LNER Class Y1

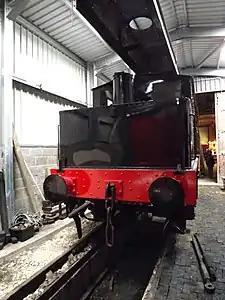
Preserved 68153 at the Middleton Railway

The LNER Class Y1 was a class of 0-4-0 geared steam locomotives built by Sentinel Waggon Works for the London and North Eastern Railway and introduced in 1925. They passed into British Railways ownership in 1948 and were numbered 68130-68153 but 68134 was withdrawn almost immediately and may not have carried its BR number.